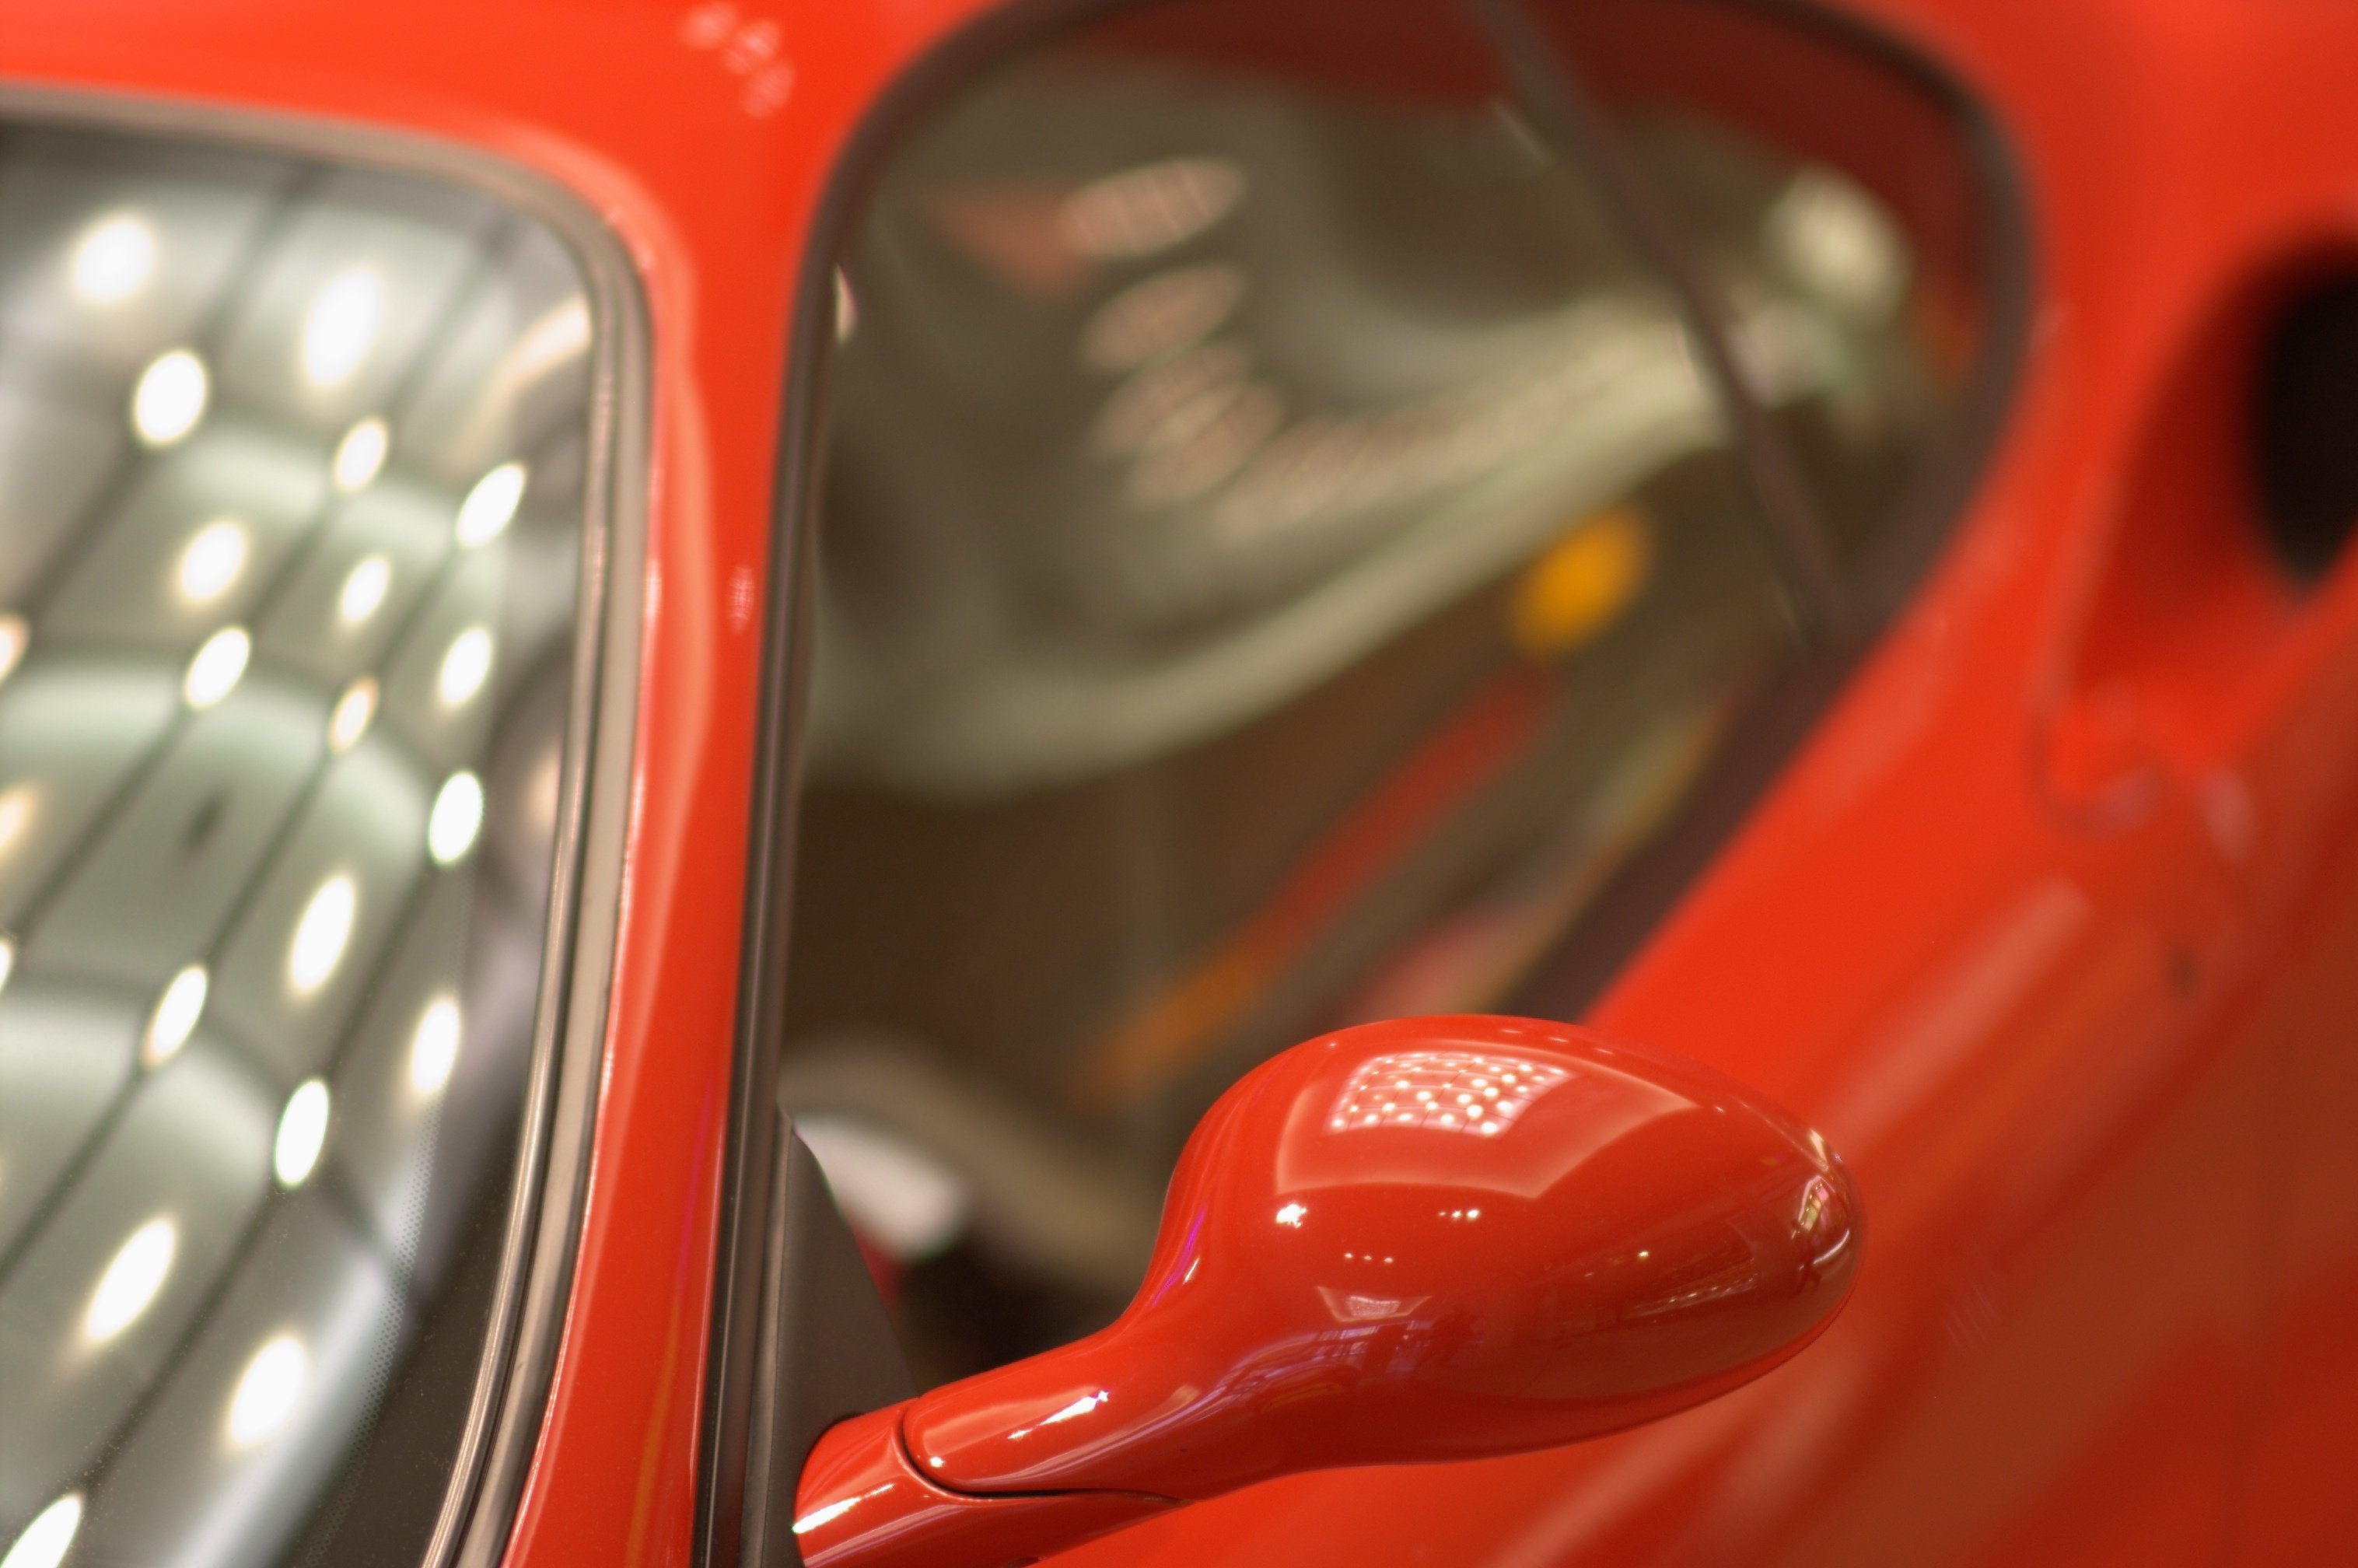
bokeh, car, wheel, red, vehicle, sports car, supercar, rawtherapee, germany, deutschland, berlin, walimex, samyang, pentax, 85mm, bokehlicious, lenstagged, steffenzahn, k100d, justpentax, iamflickr, 85mmf14, walimex85mm, walimexpro8514if, land vehicle, automobile make, automotive exterior, automotive design